Ljubo Ćesić Rojs

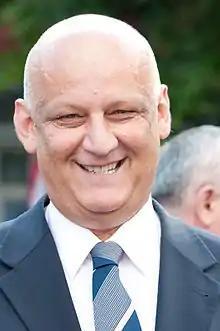

Ljubo Ćesić (born 20 February 1958), best known by his nickname Rojs, is a retired Croatian army general and politician.